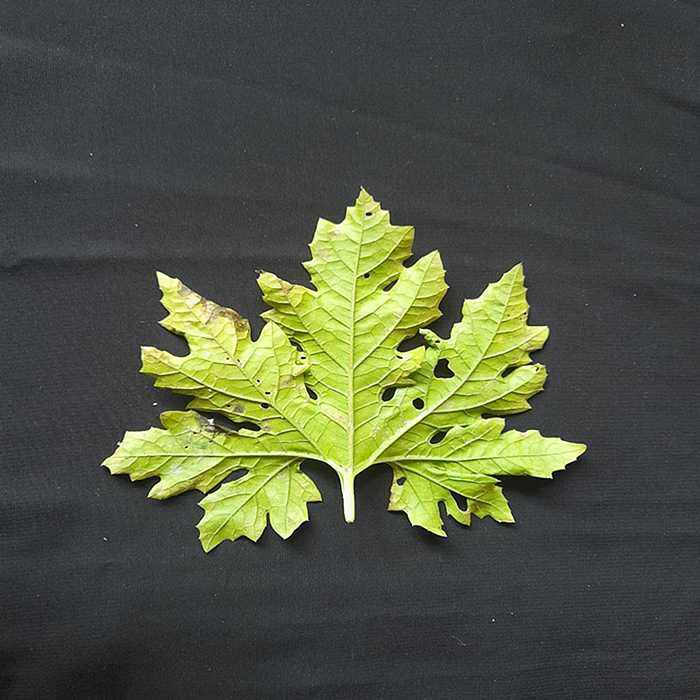
Plant: Bitter Gourd
Label: Downey mildew